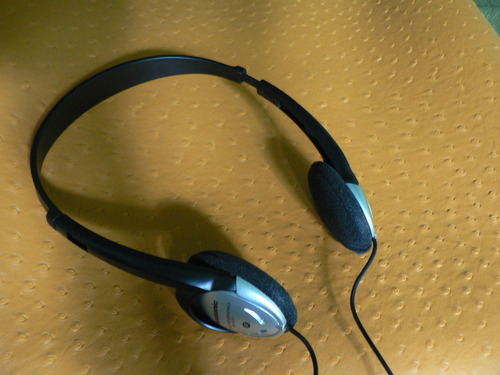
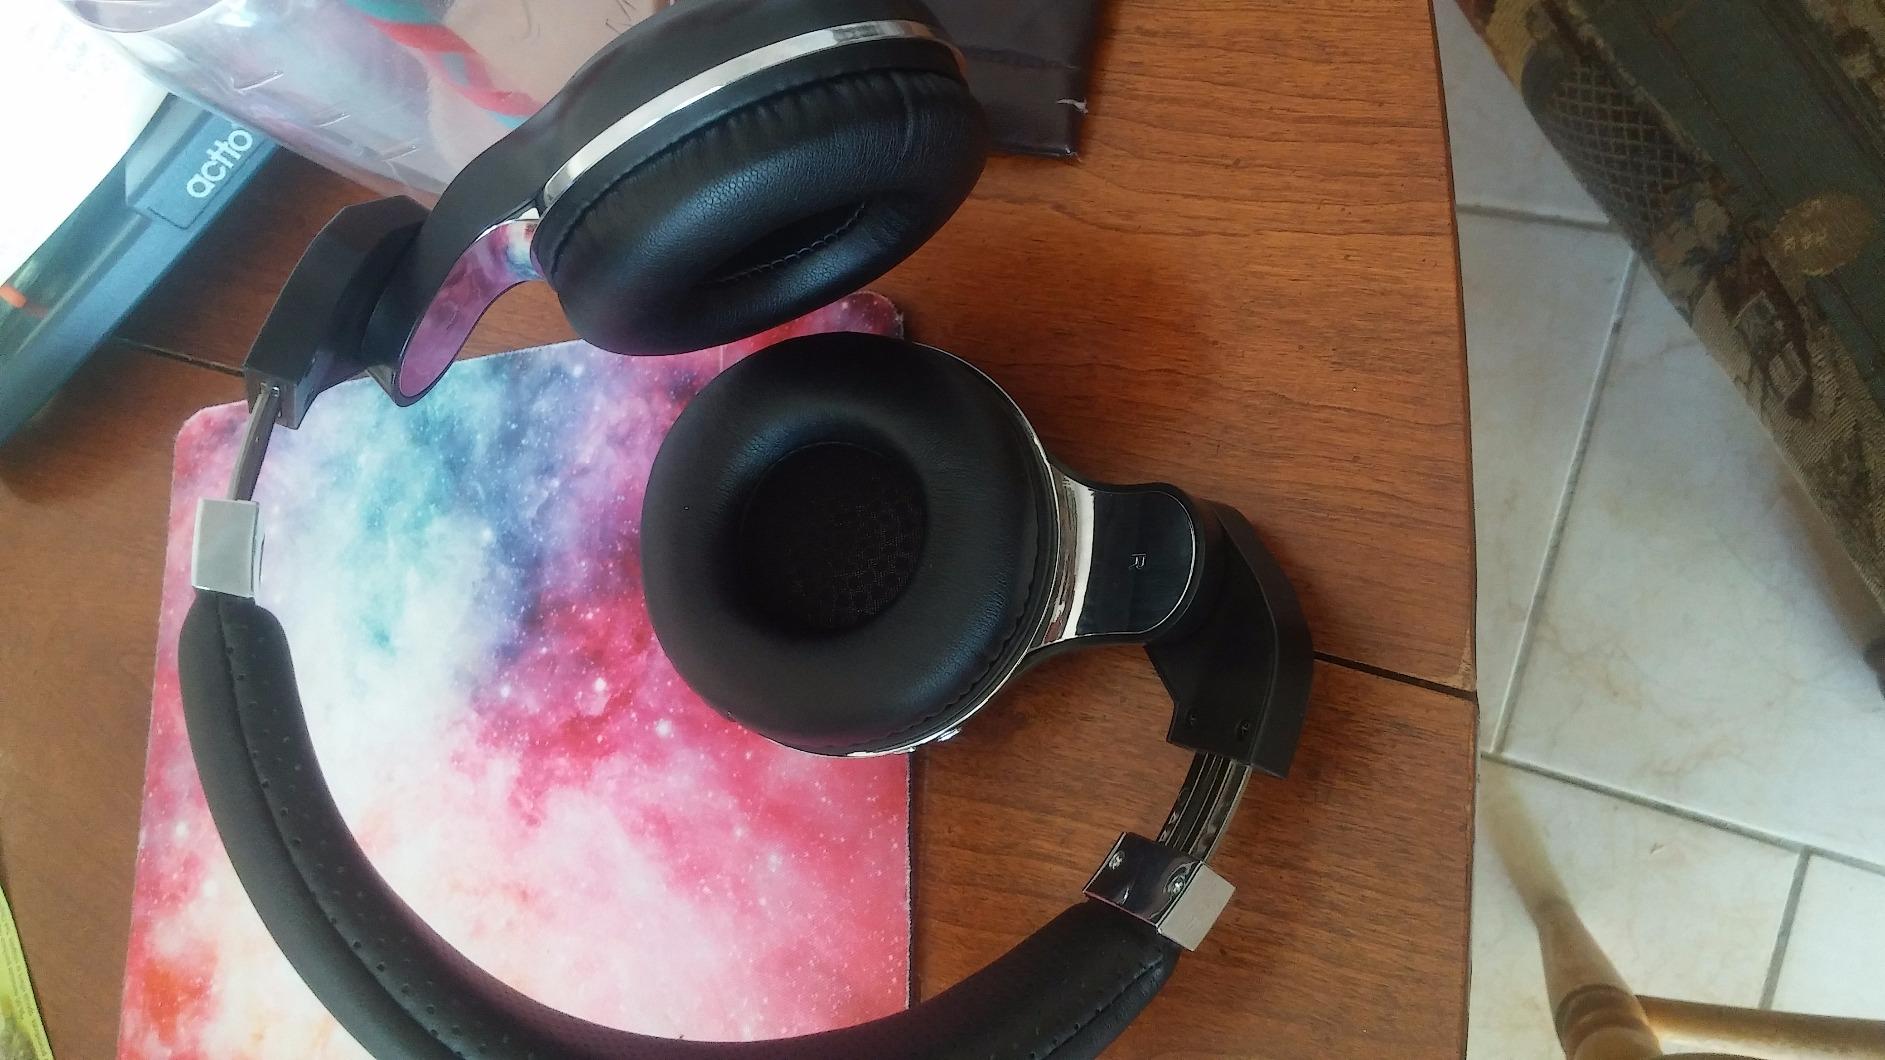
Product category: headphones
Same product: no